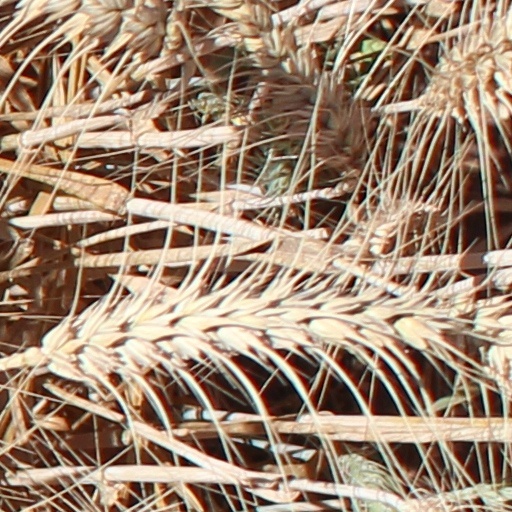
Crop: wheat